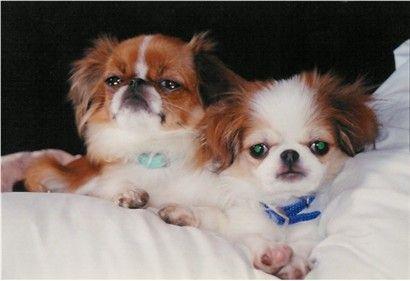
Japanese_spaniel